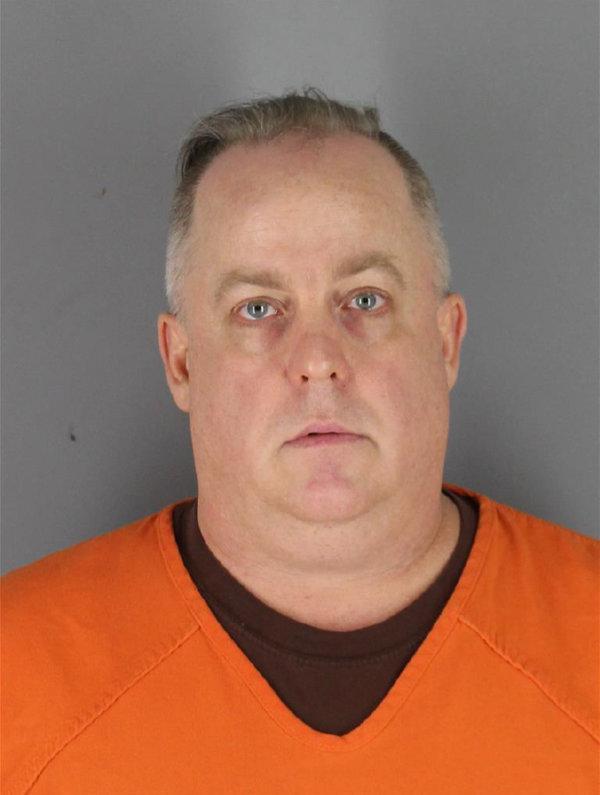
Gender: men